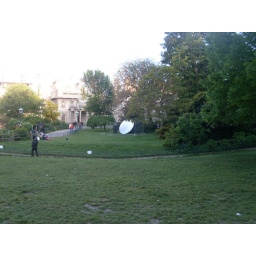
sky mirror in pavillion gardens